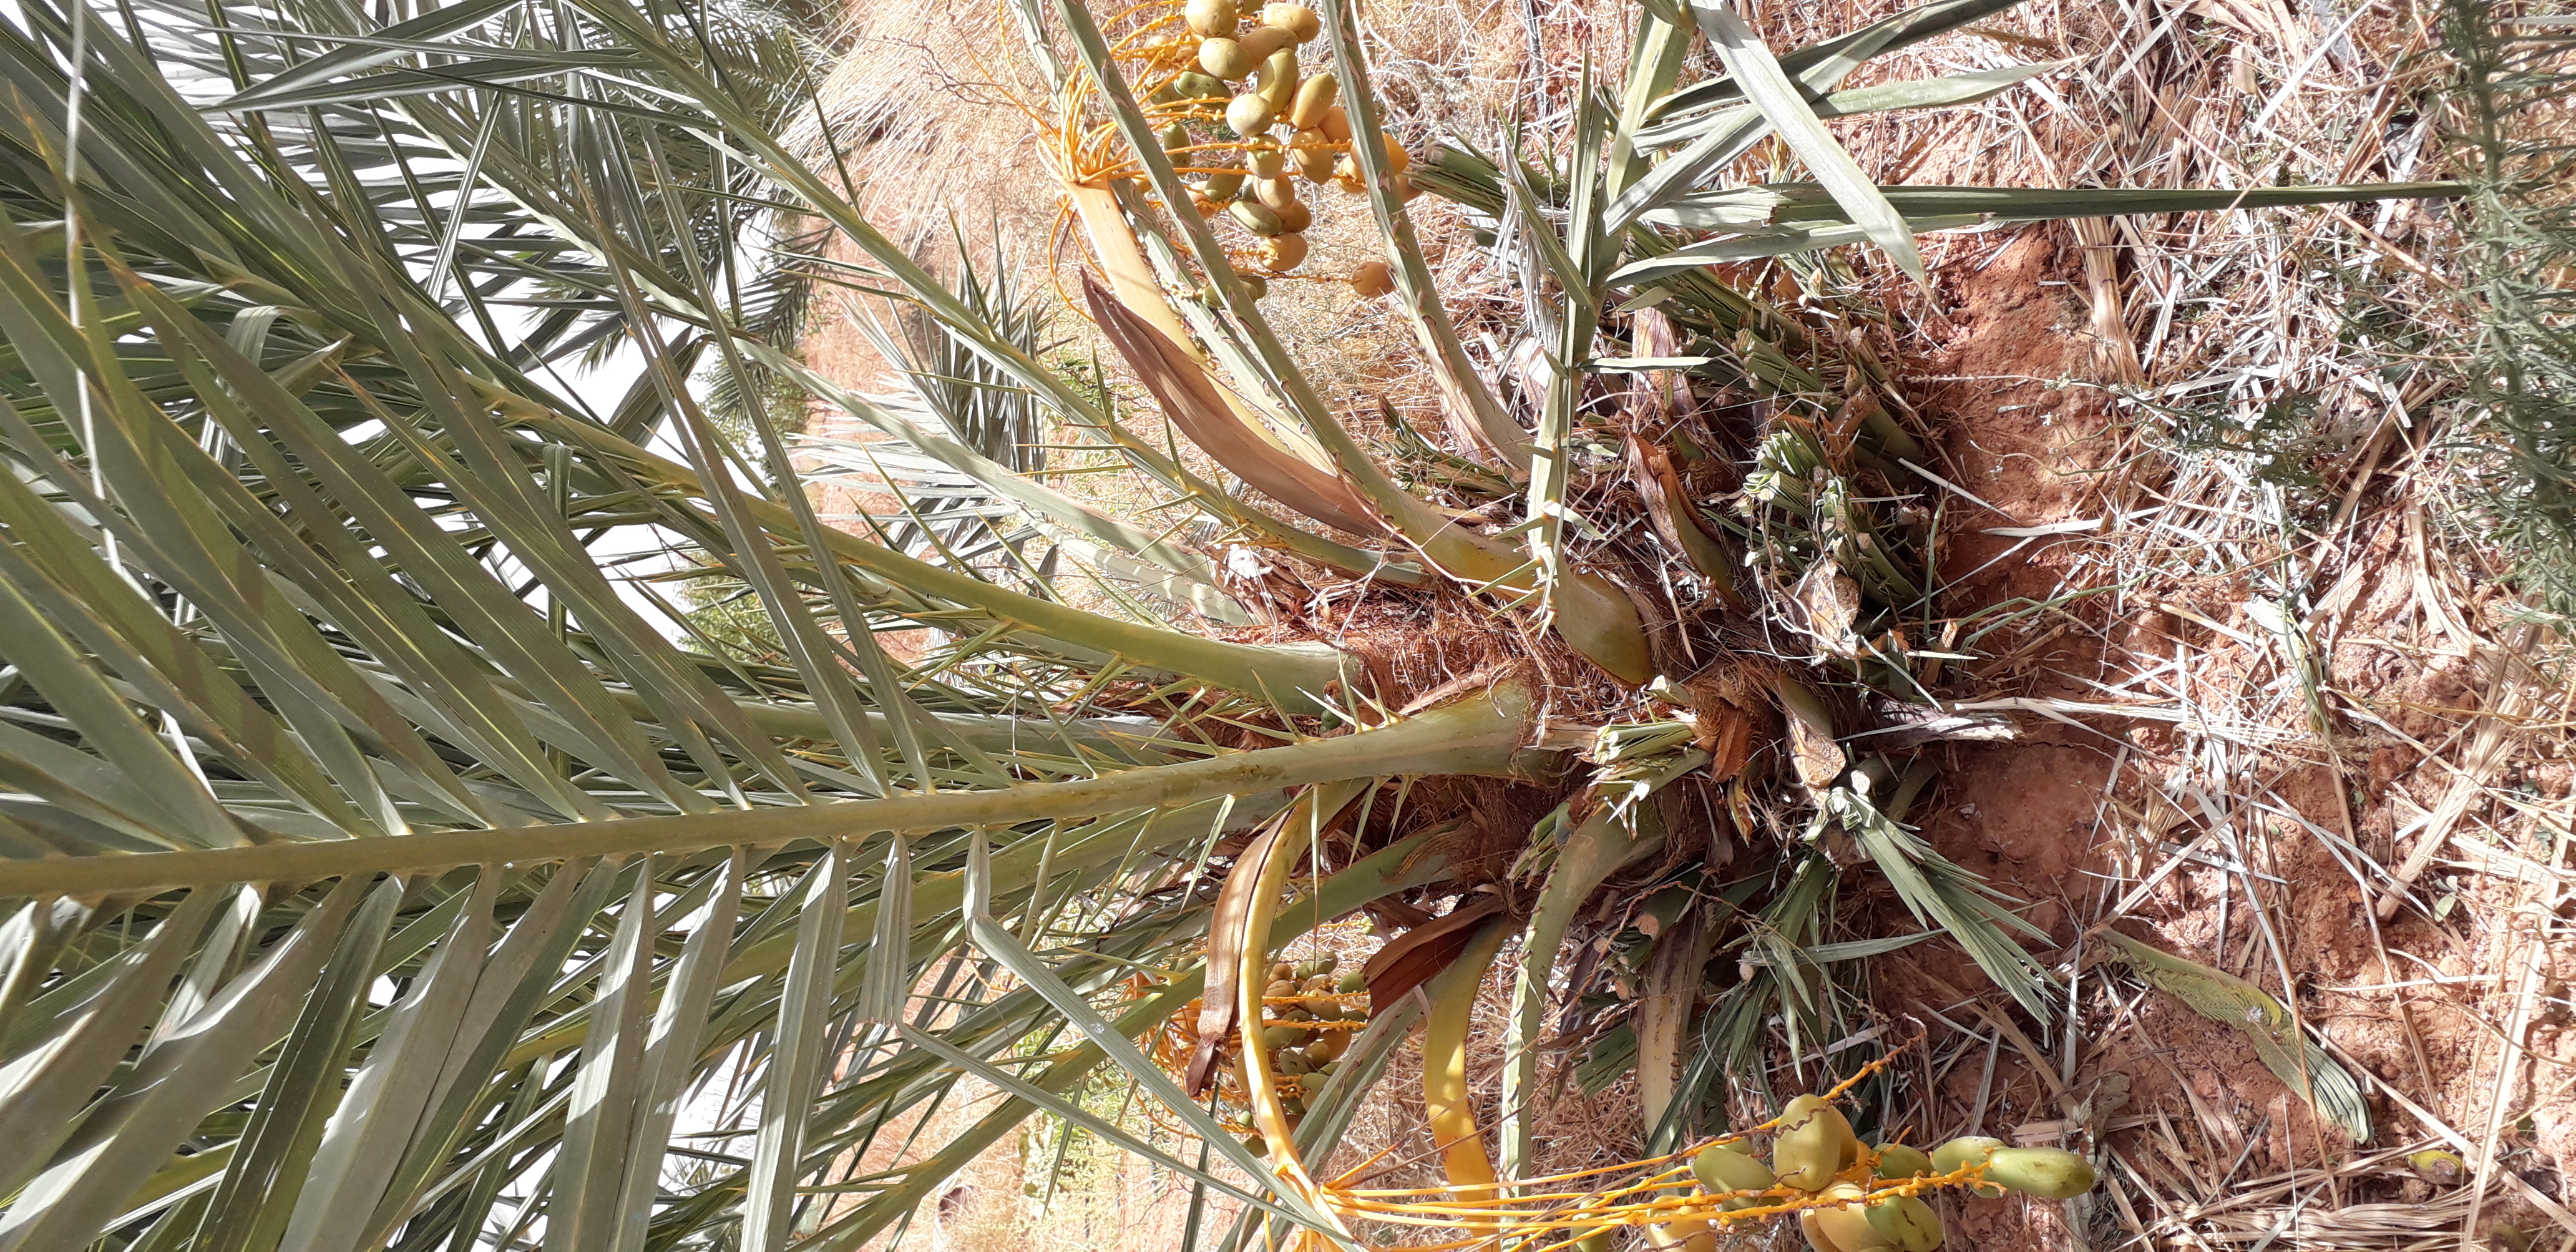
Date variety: Boumajhoul